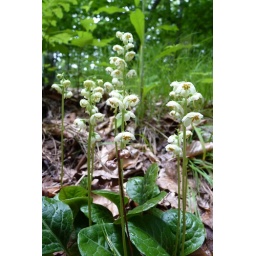
I thought this flowered already - 1st time catching the flowers in bloom.Tourne wild flower trail